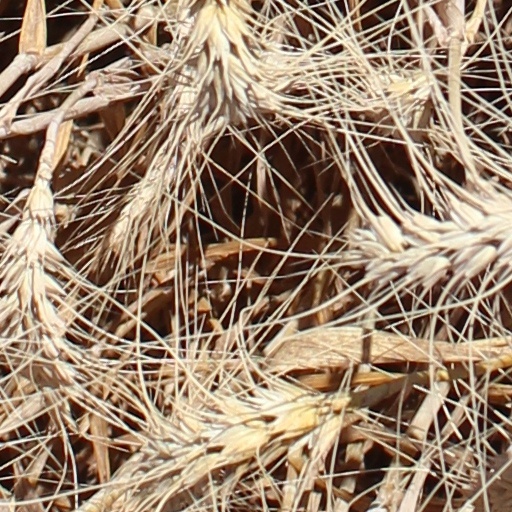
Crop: wheat